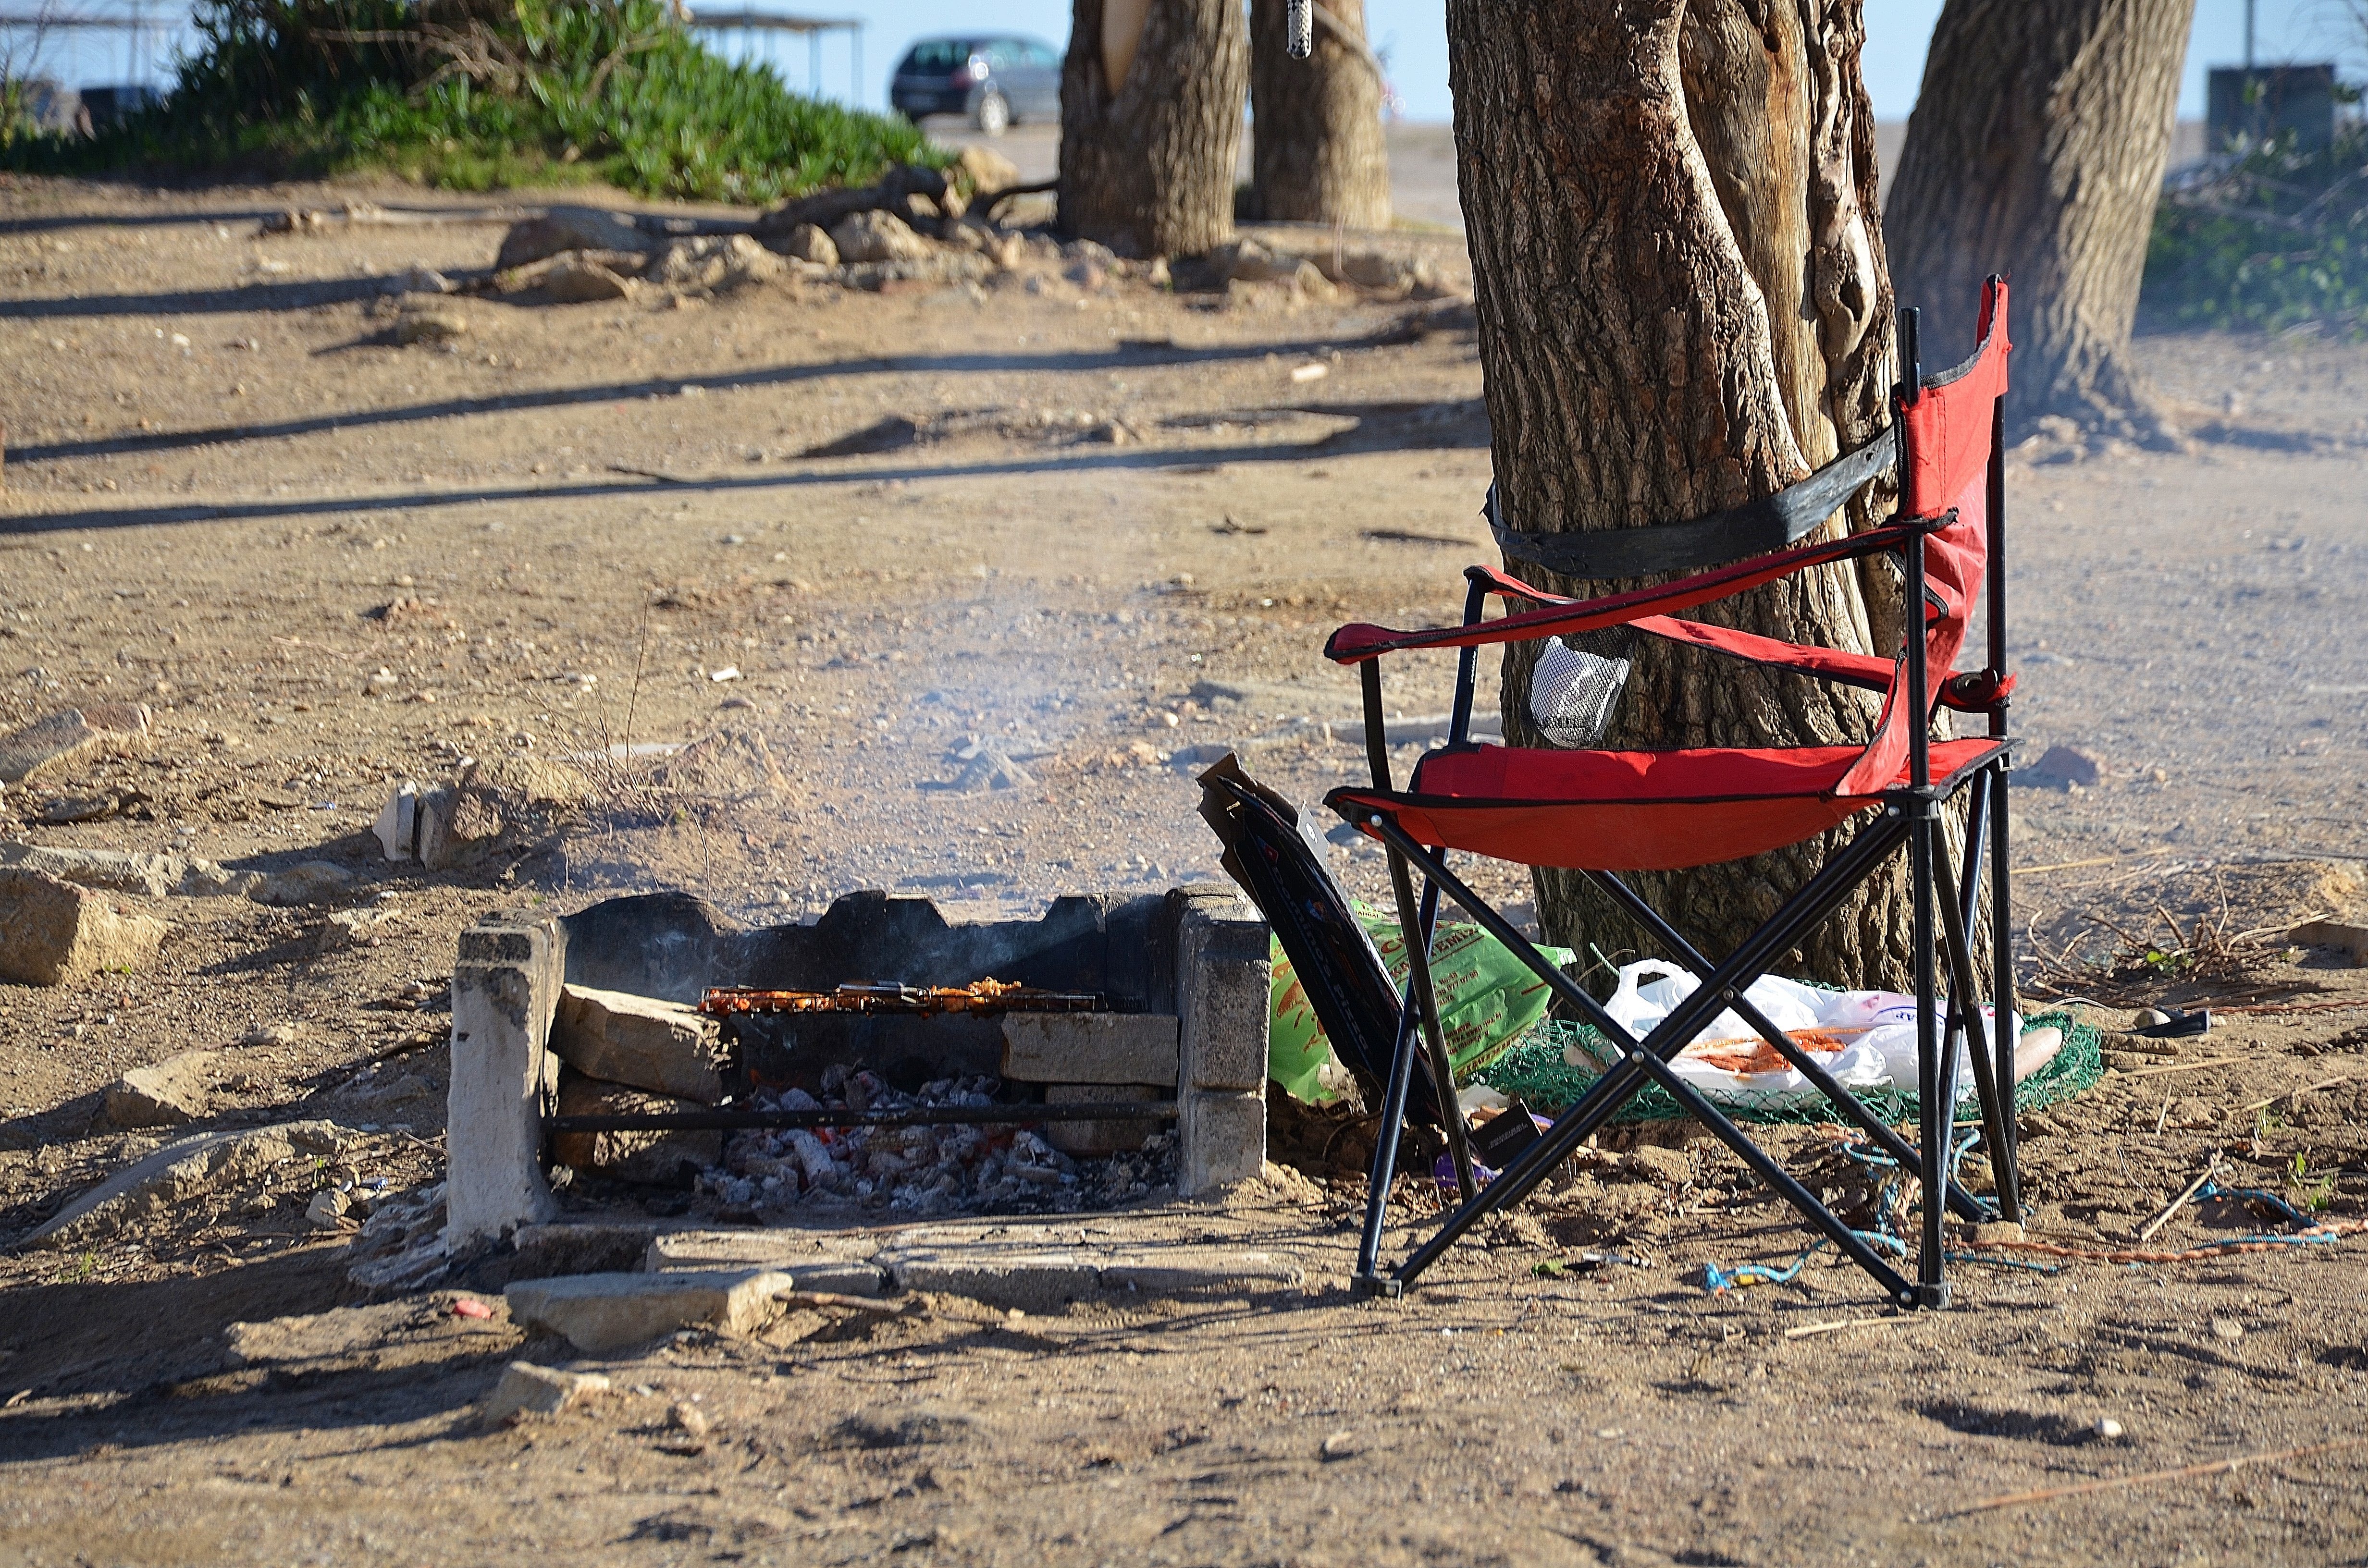
beach, tree, wood, chair, stool, summer, vehicle, soil, agriculture, lonely, meat, barbecue, grill, wooden, grilled, rural area, ashtray